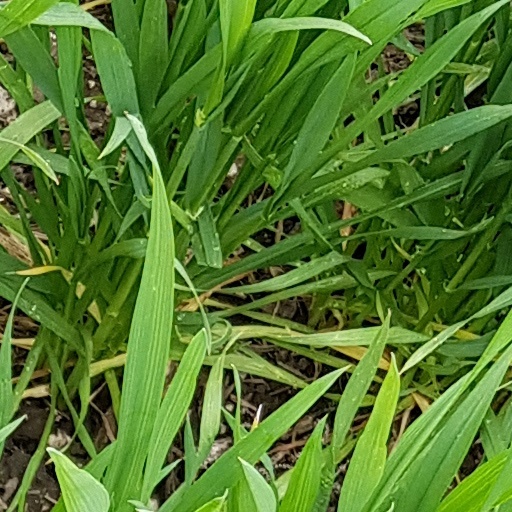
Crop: wheat